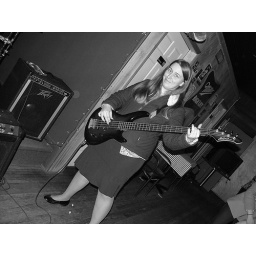
the green chair 12/30/06 @ i brewed it my way. photo by ted baird.